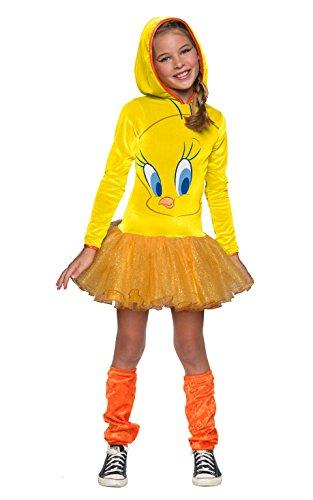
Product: Rubie's Looney Tunes Tweety Bird Girls Hooded Costume, Small
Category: Clothing, Shoes & Jewelry | Costumes & Accessories | Kids & Baby | Girls | Costumes
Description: Child's hooded costume dress with attached tail, printed Tweety Bird on bodice, and shimmering tutu-inspired skirt.
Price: $30.93
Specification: ProductDimensions:10x8x2inches|ItemWeight:5.6ounces|ShippingWeight:10.4ounces(Viewshippingratesandpolicies)|DomesticShipping:ItemcanbeshippedwithinU.S.|InternationalShipping:ThisitemcanbeshippedtoselectcountriesoutsideoftheU.S.LearnMore|ShippingAdvisory:Thisitemmustbeshippedseparatelyfromotheritemsinyourorder.Additionalshippingchargeswillnotapply.|ASIN:B00SXA6XQY|Itemmodelnumber:610672_S|Manufacturerrecommendedage:36months-4years